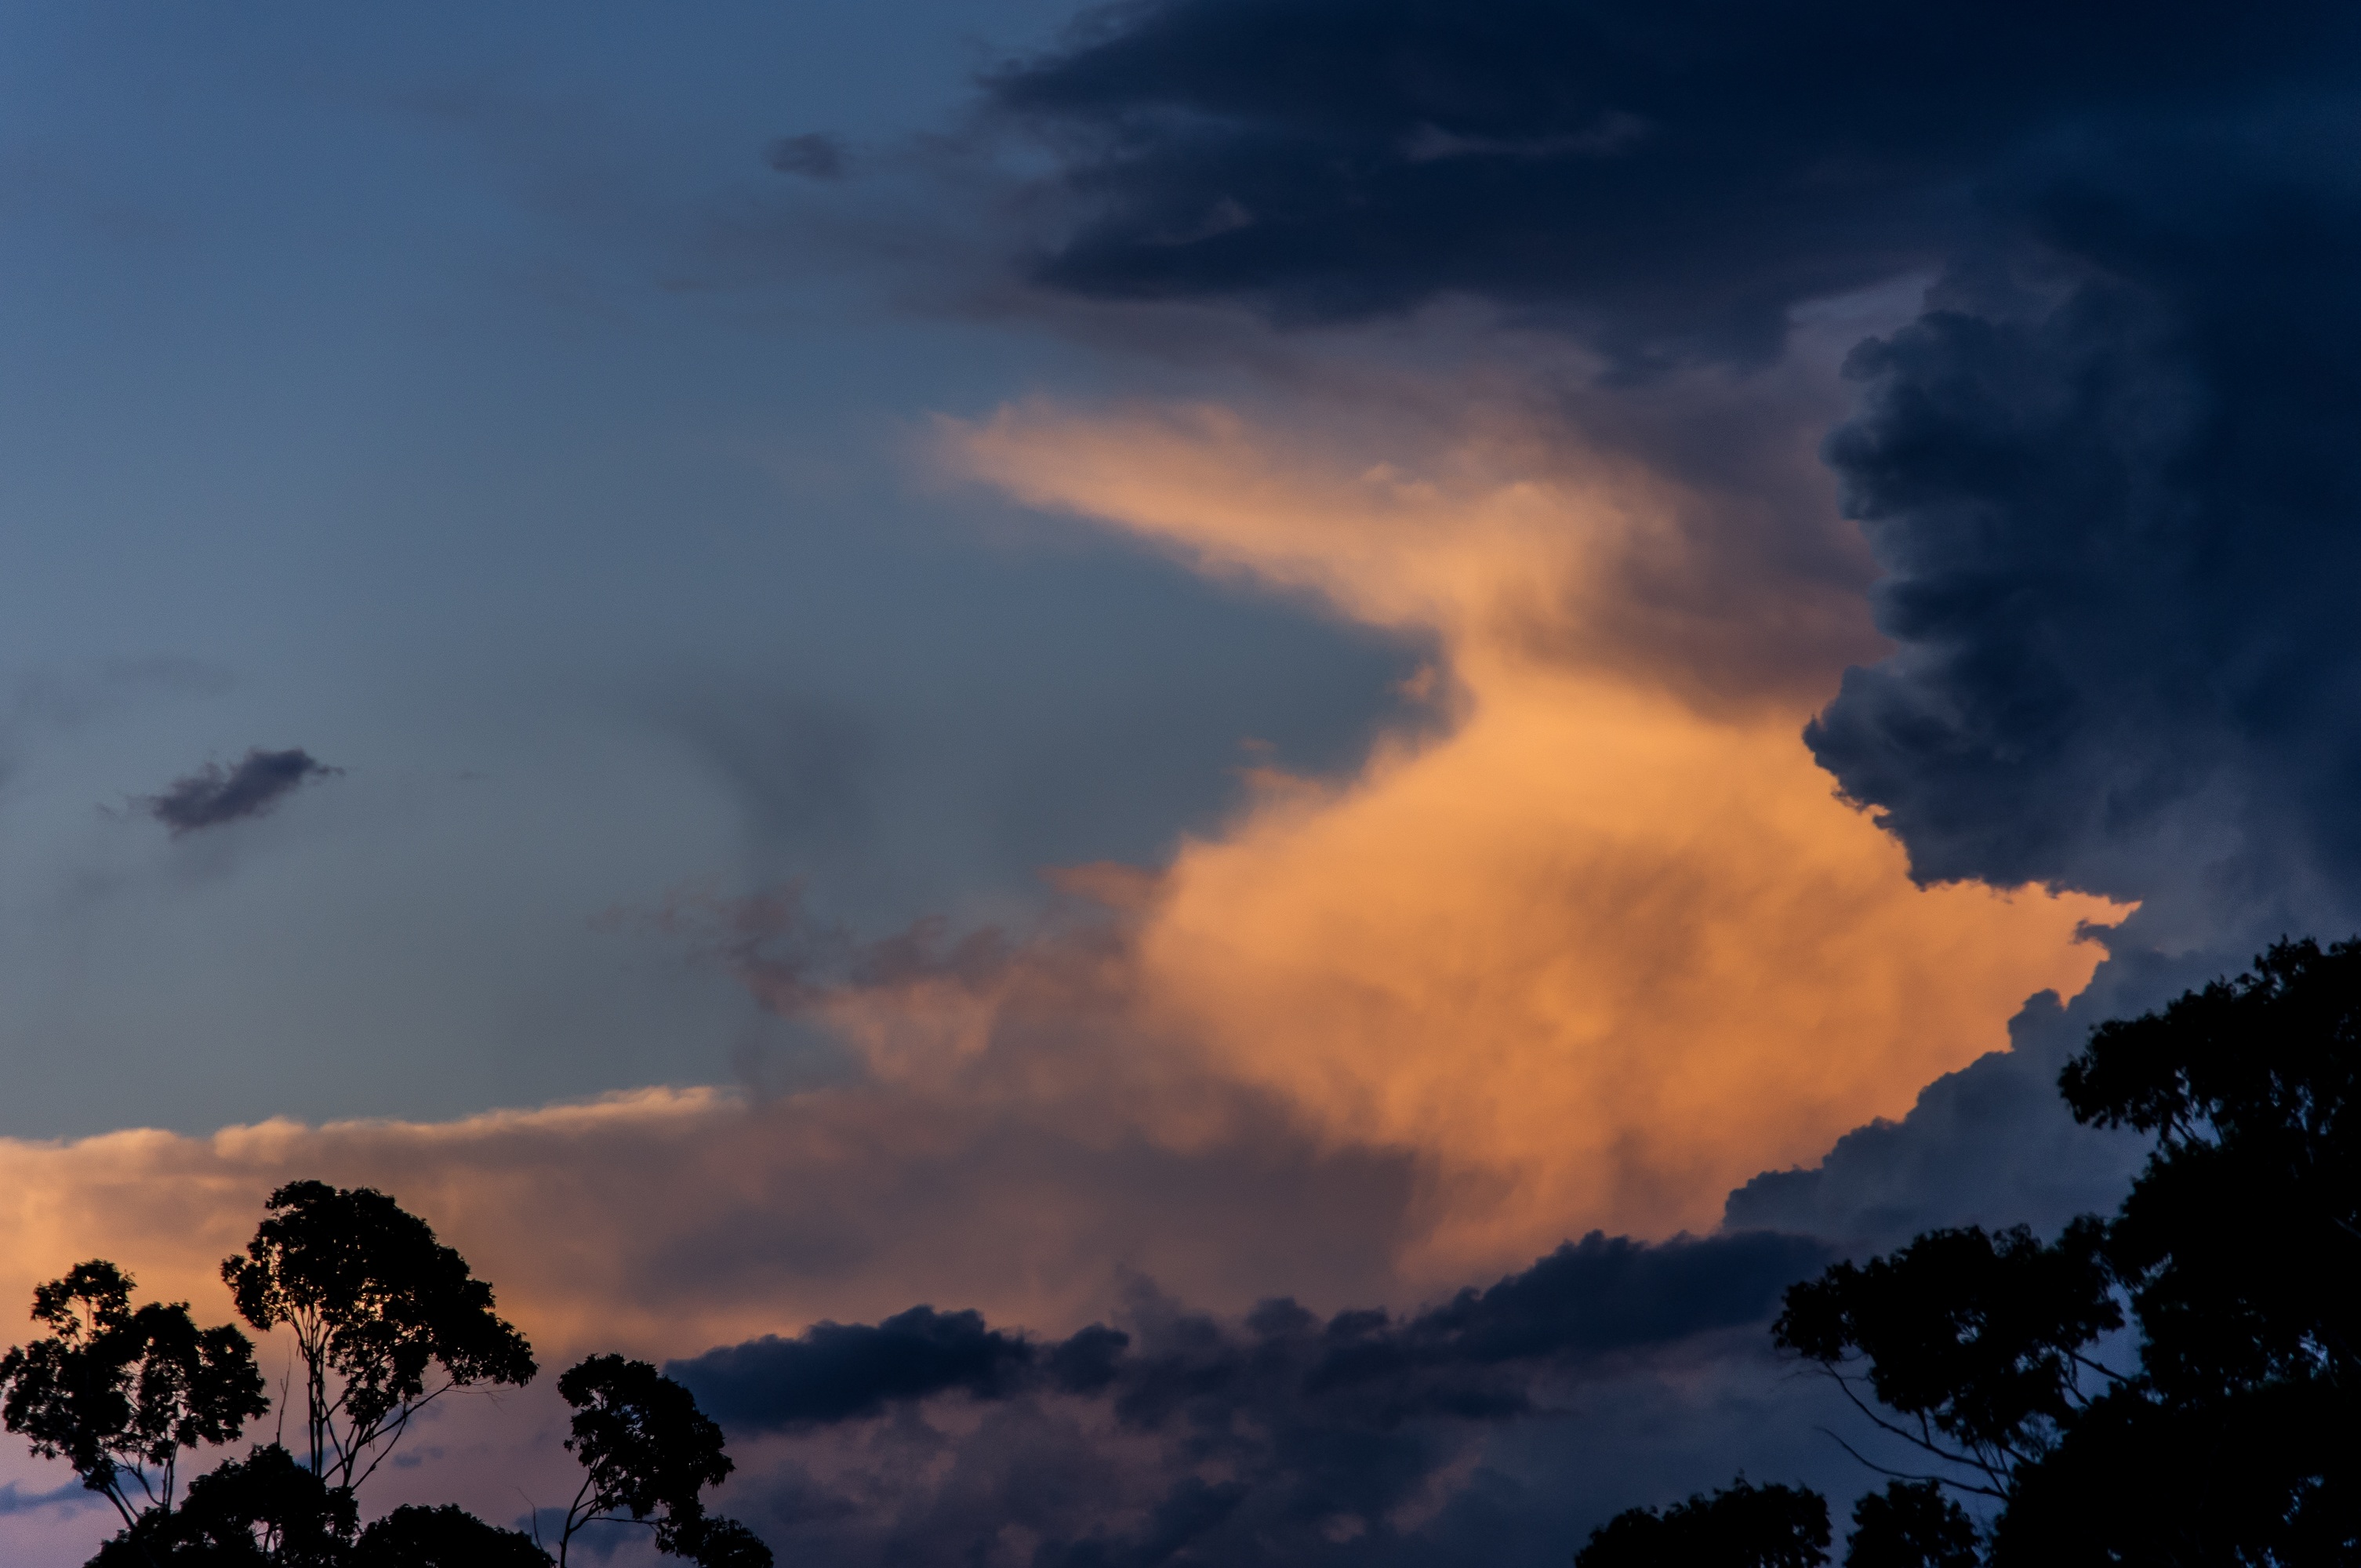
cloud, sky, sunrise, sunset, morning, dawn, atmosphere, dusk, evening, golden, weather, storm, cumulus, australia, grey, thunderstorm, afterglow, meteorological phenomenon, red sky at morning